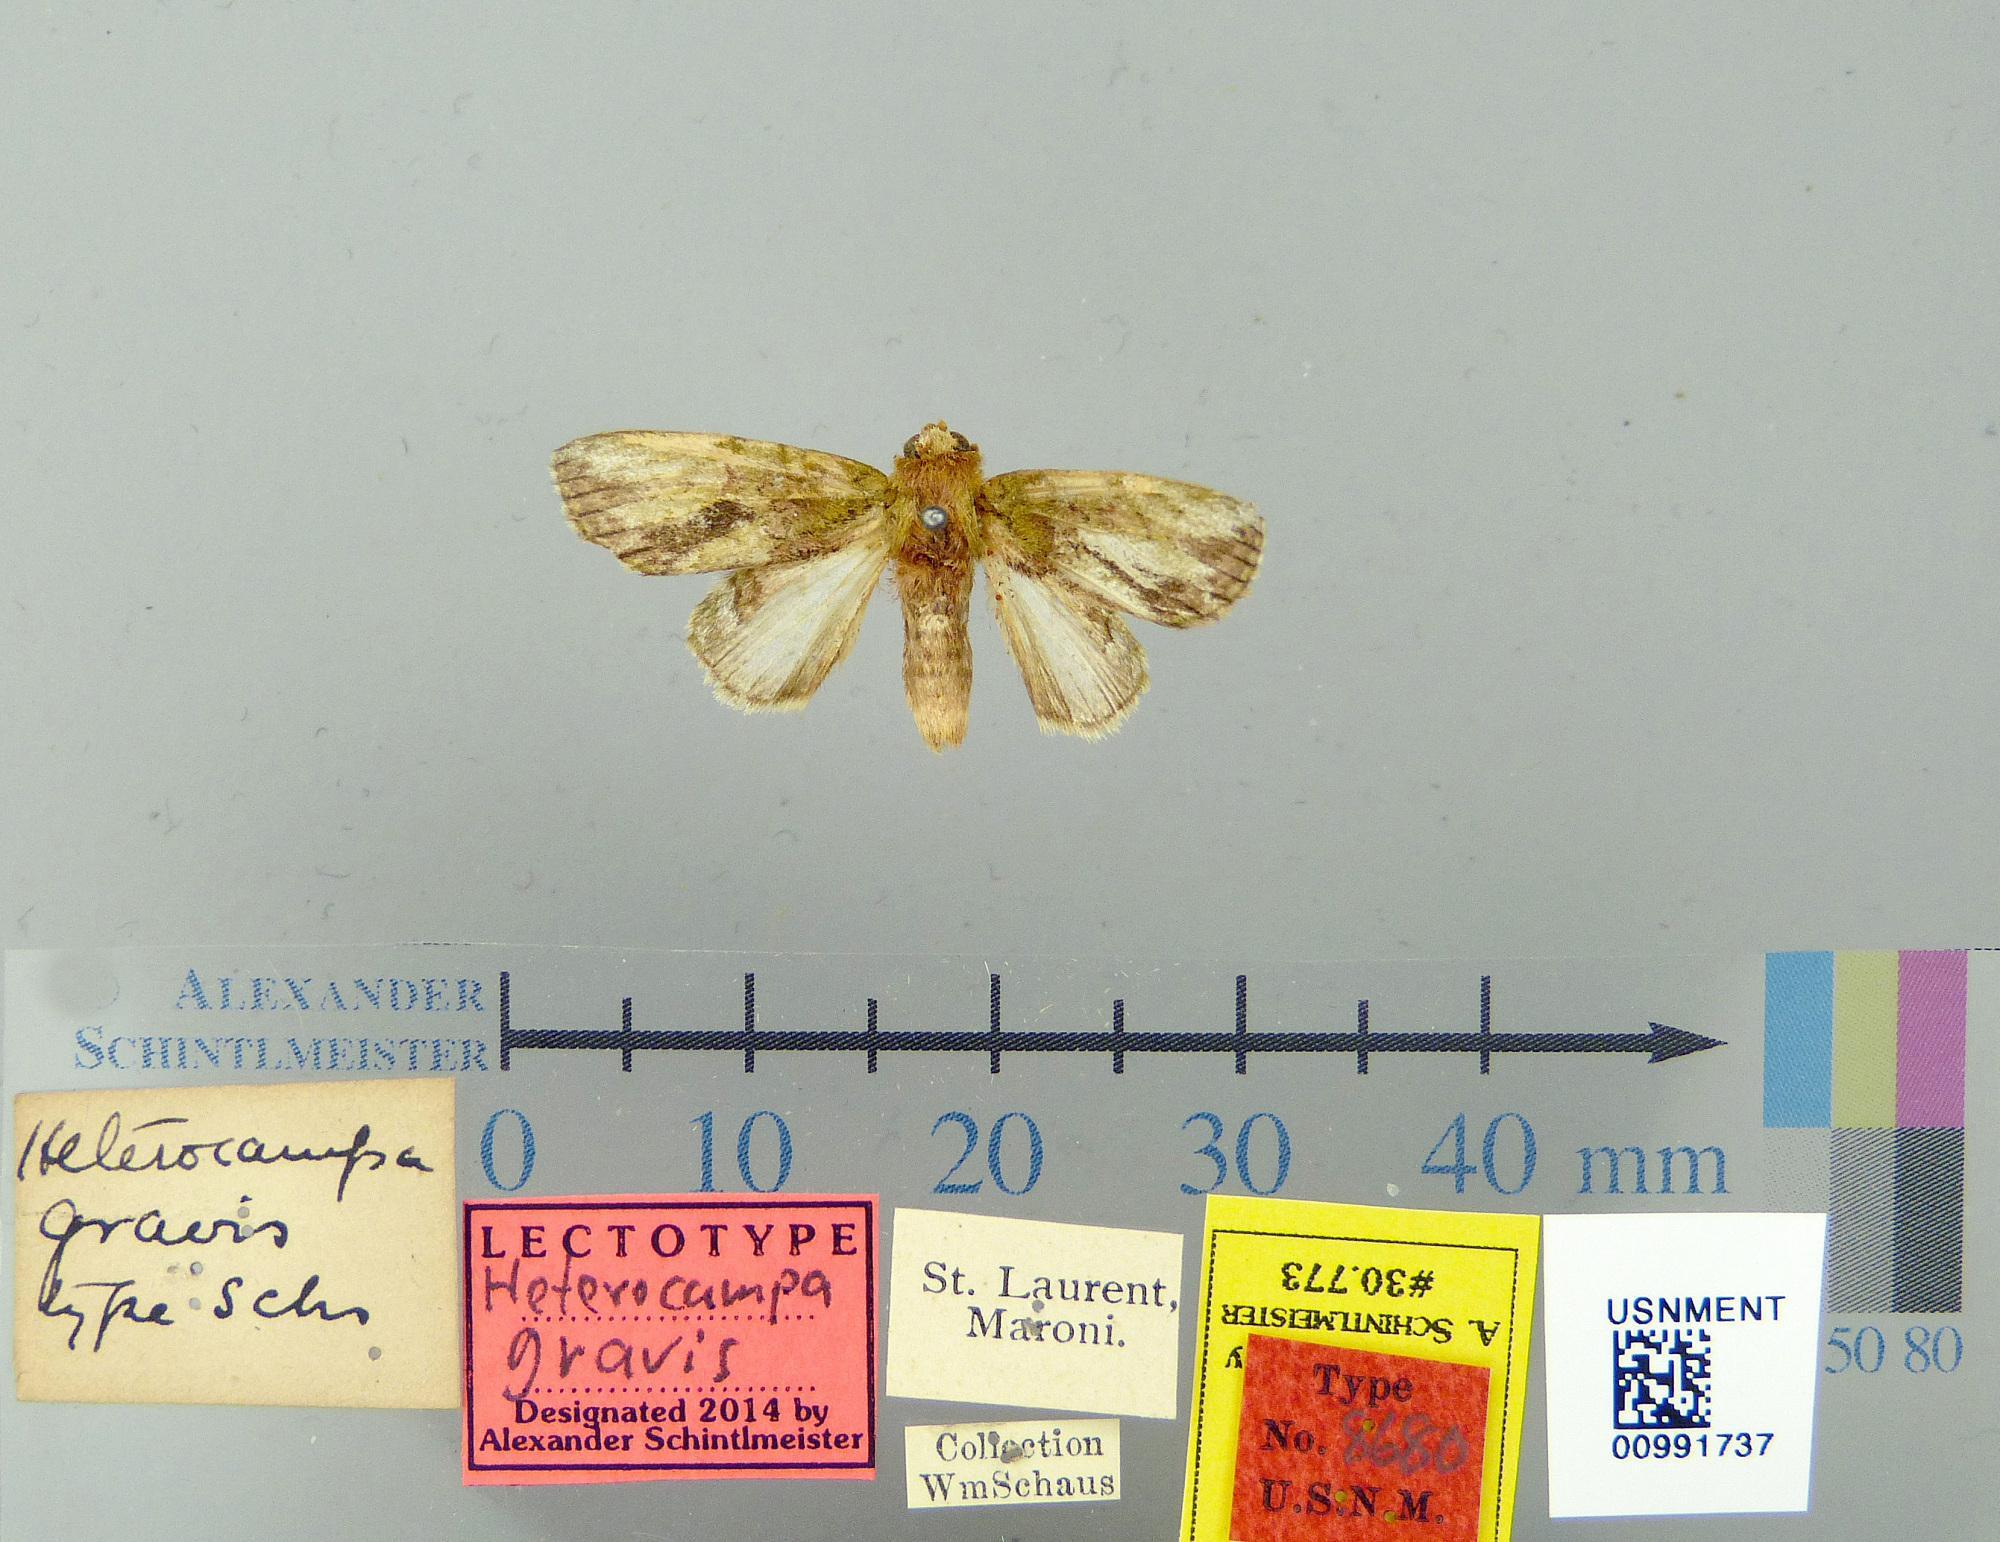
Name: Heterocampa gravis
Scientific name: Heterocampa gravis Schaus, 1906
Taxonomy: Animalia, Arthropoda, Insecta, Lepidoptera, Notodontidae
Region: [Not Stated]
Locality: St. Laurent, Maroni, French Guiana, France
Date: [Not Stated]